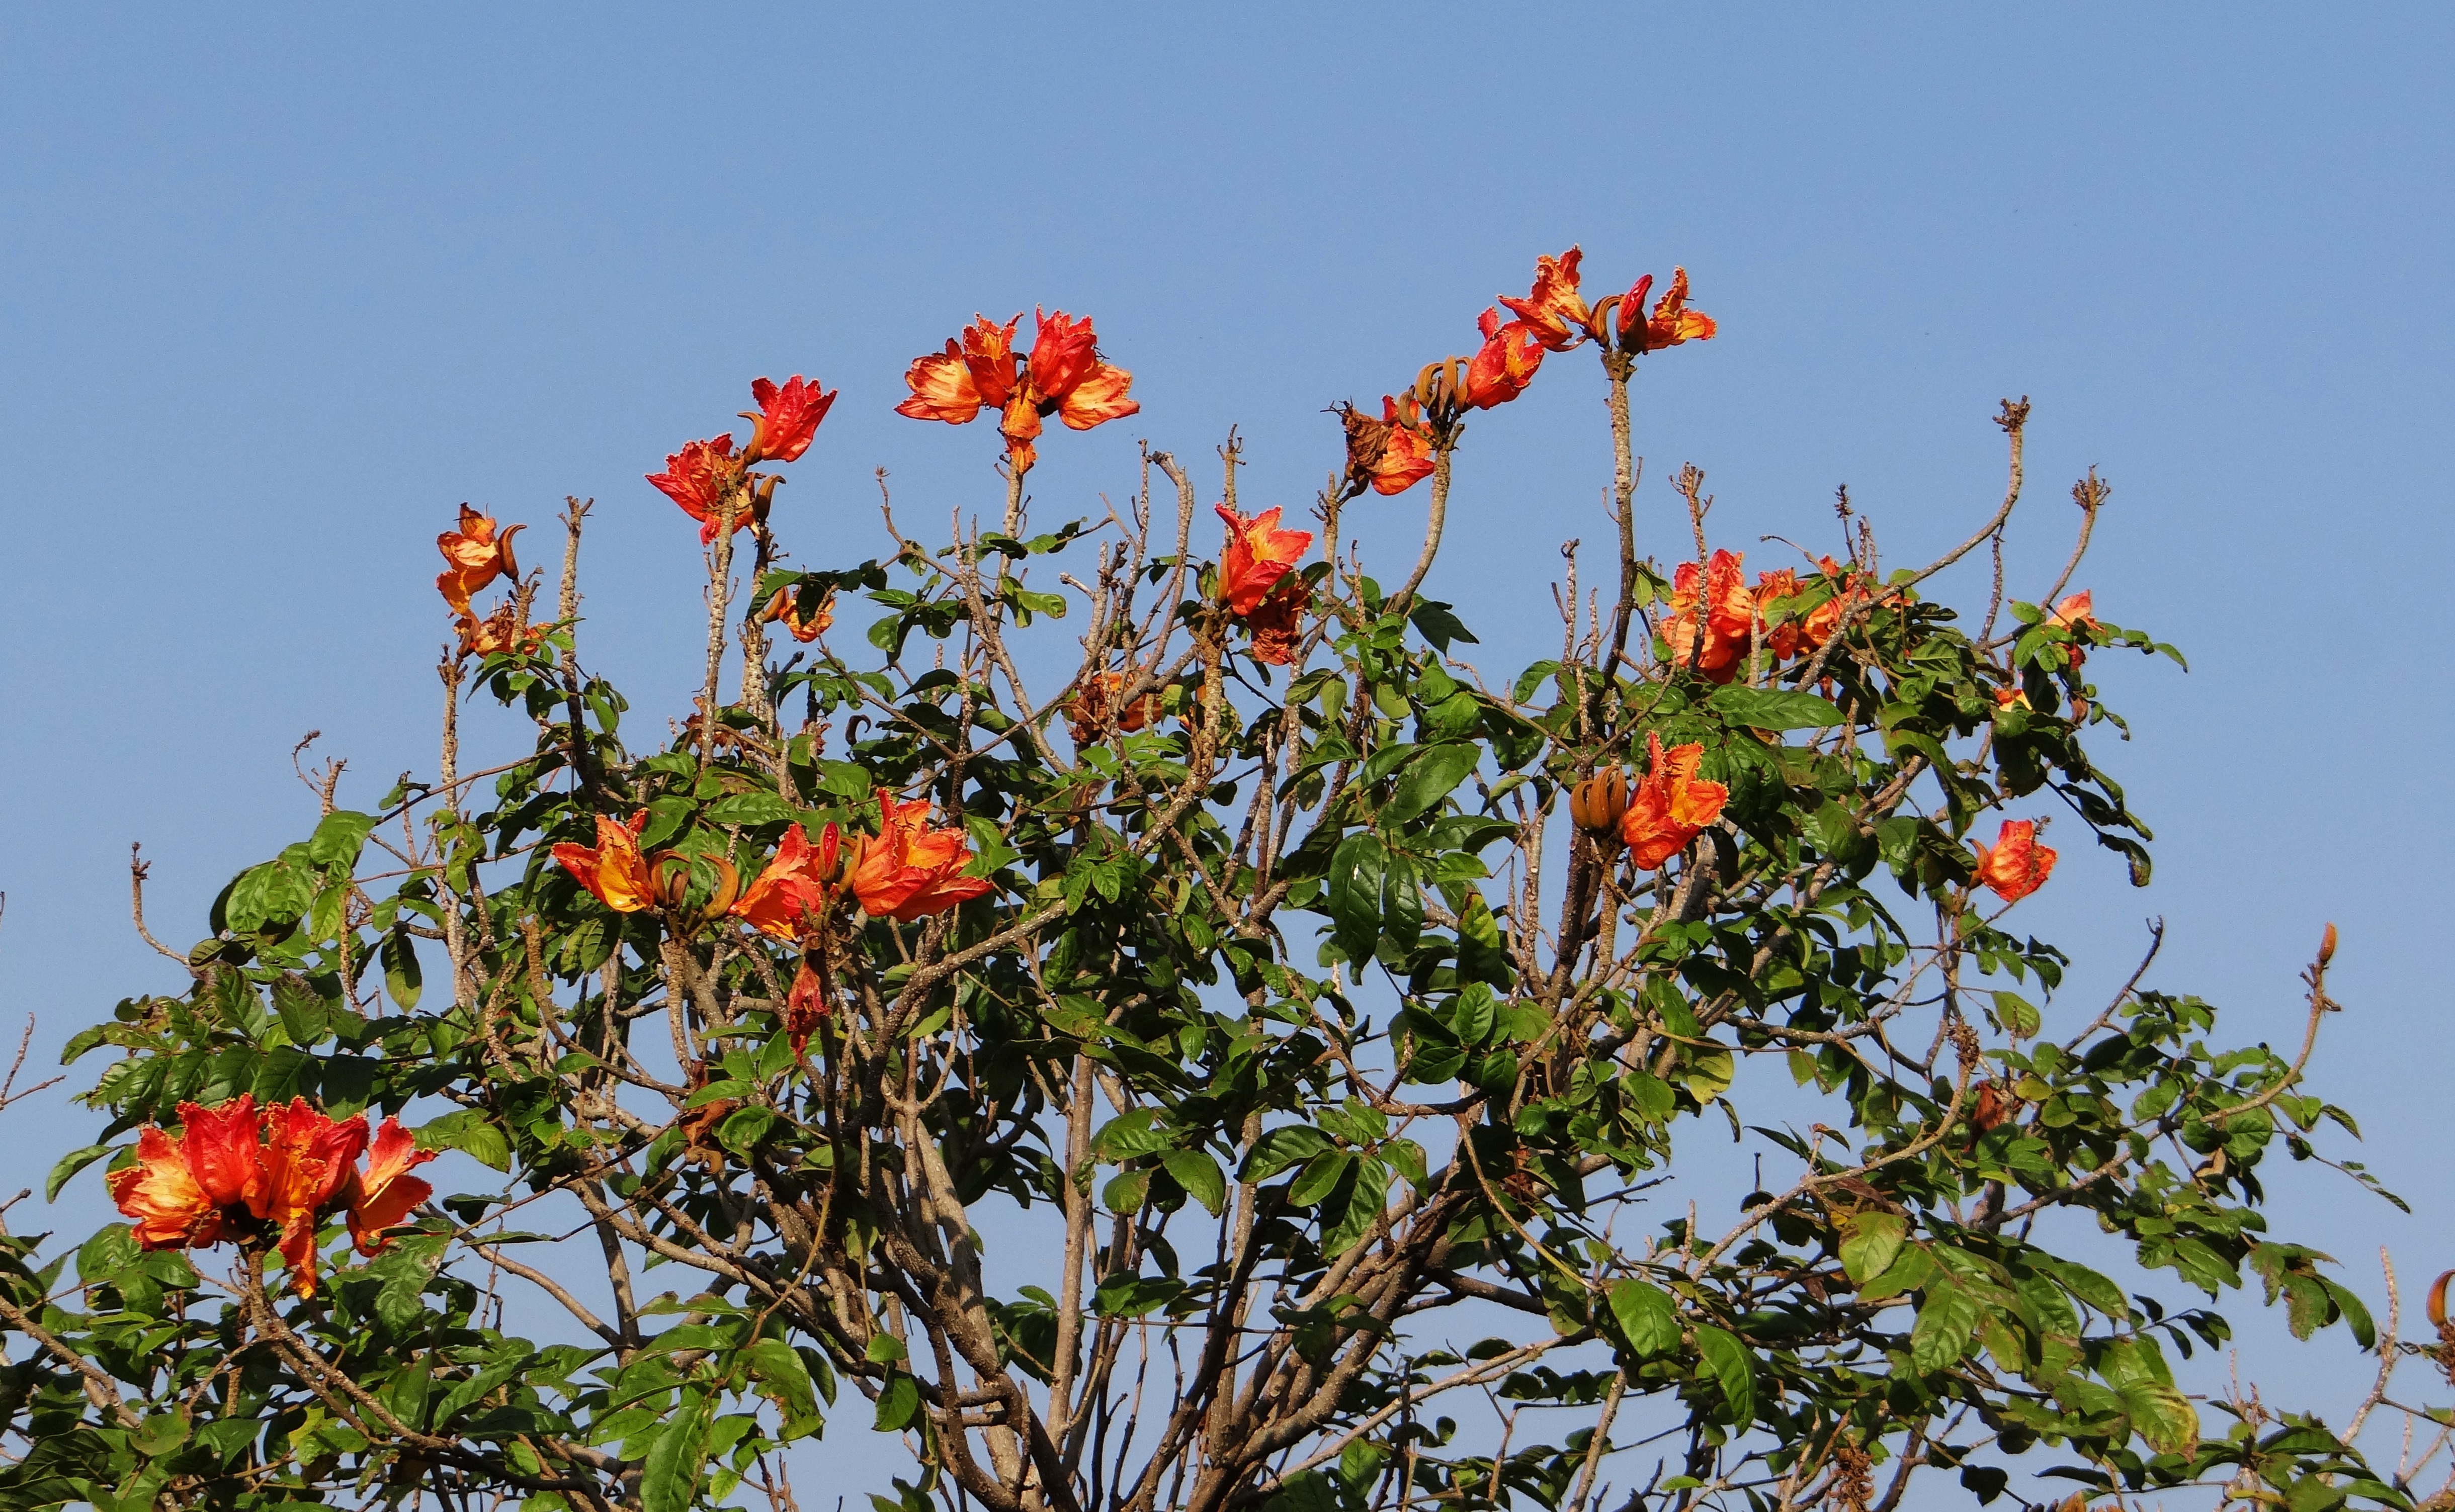
tree, plant, field, flower, red, flora, wildflower, shrub, india, flowering plant, land plant, african tulip, hubli, nrupatunga betta